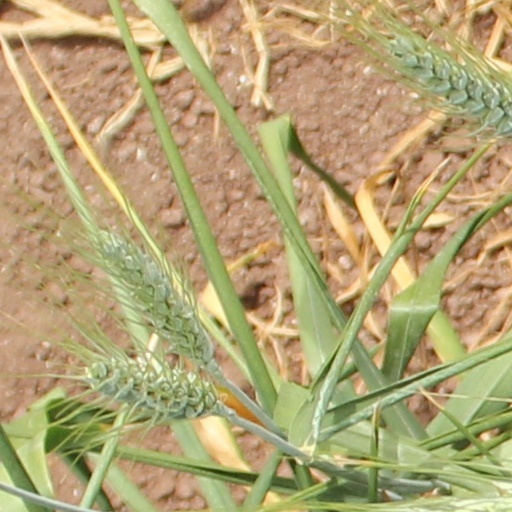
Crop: wheat